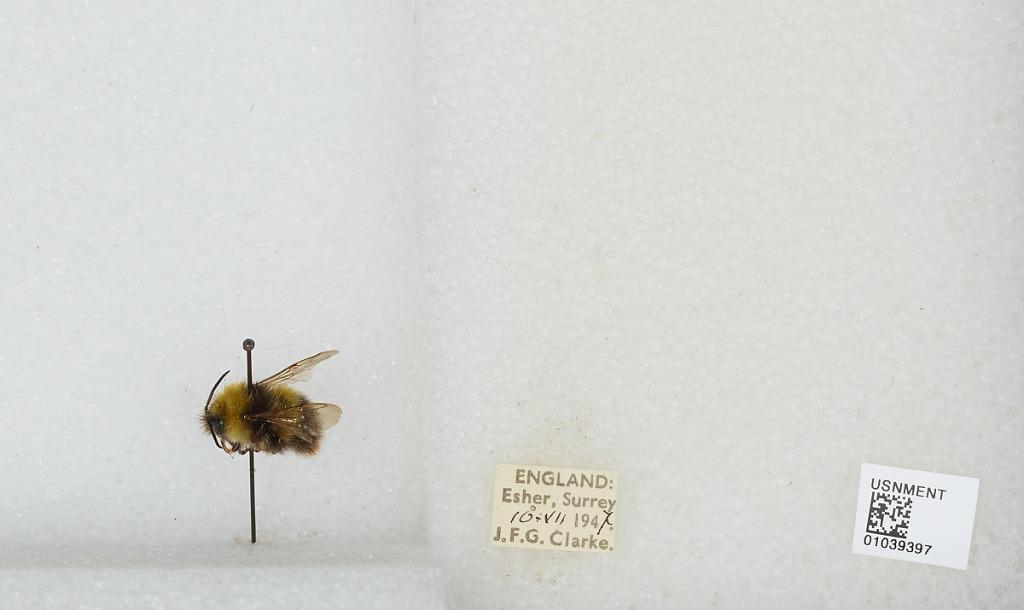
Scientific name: Bombus (Pyrobombus) pratorum (Linnaeus)
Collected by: J. Clarke
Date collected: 1947-7-10
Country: United Kingdom
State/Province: England
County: Surrey
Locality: Esher
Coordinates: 51.3691, -0.365